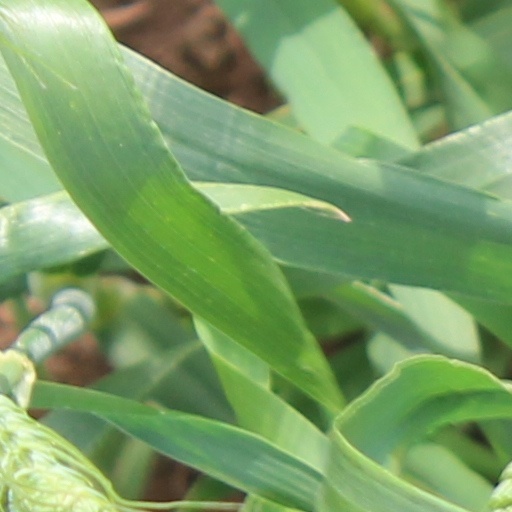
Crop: wheat